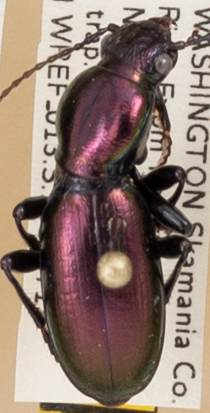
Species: Zacotus matthewsii
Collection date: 2018-07-17
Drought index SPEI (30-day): -1.038
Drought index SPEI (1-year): -0.39
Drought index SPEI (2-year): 0.662